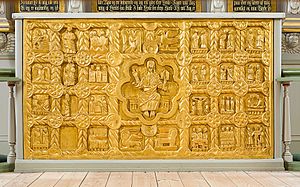
Borbjerg Kirke / Bygning
Alterbordsforsiden
DK Ringkøbing 1866, fig. 28. Alterbordsforside, o. 1275-1300.
Borbjerg Kirke ligger i landsbyen Borbjerg, ca. 9 km NØ for Holstebro. Indtil Kommunalreformen i 2007 lå den i Ringkøbing Amt, og indtil Kommunalreformen i 1970 i Hjerm Herred